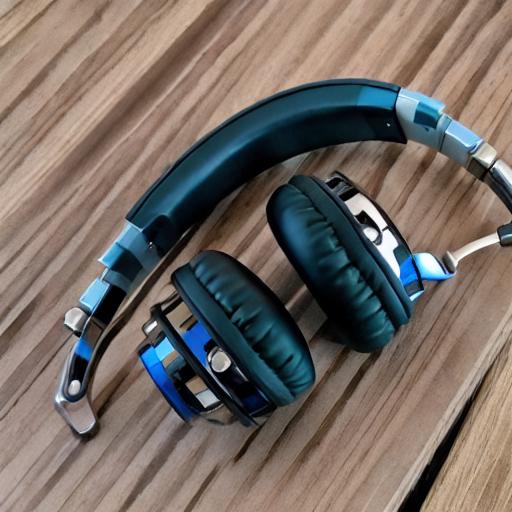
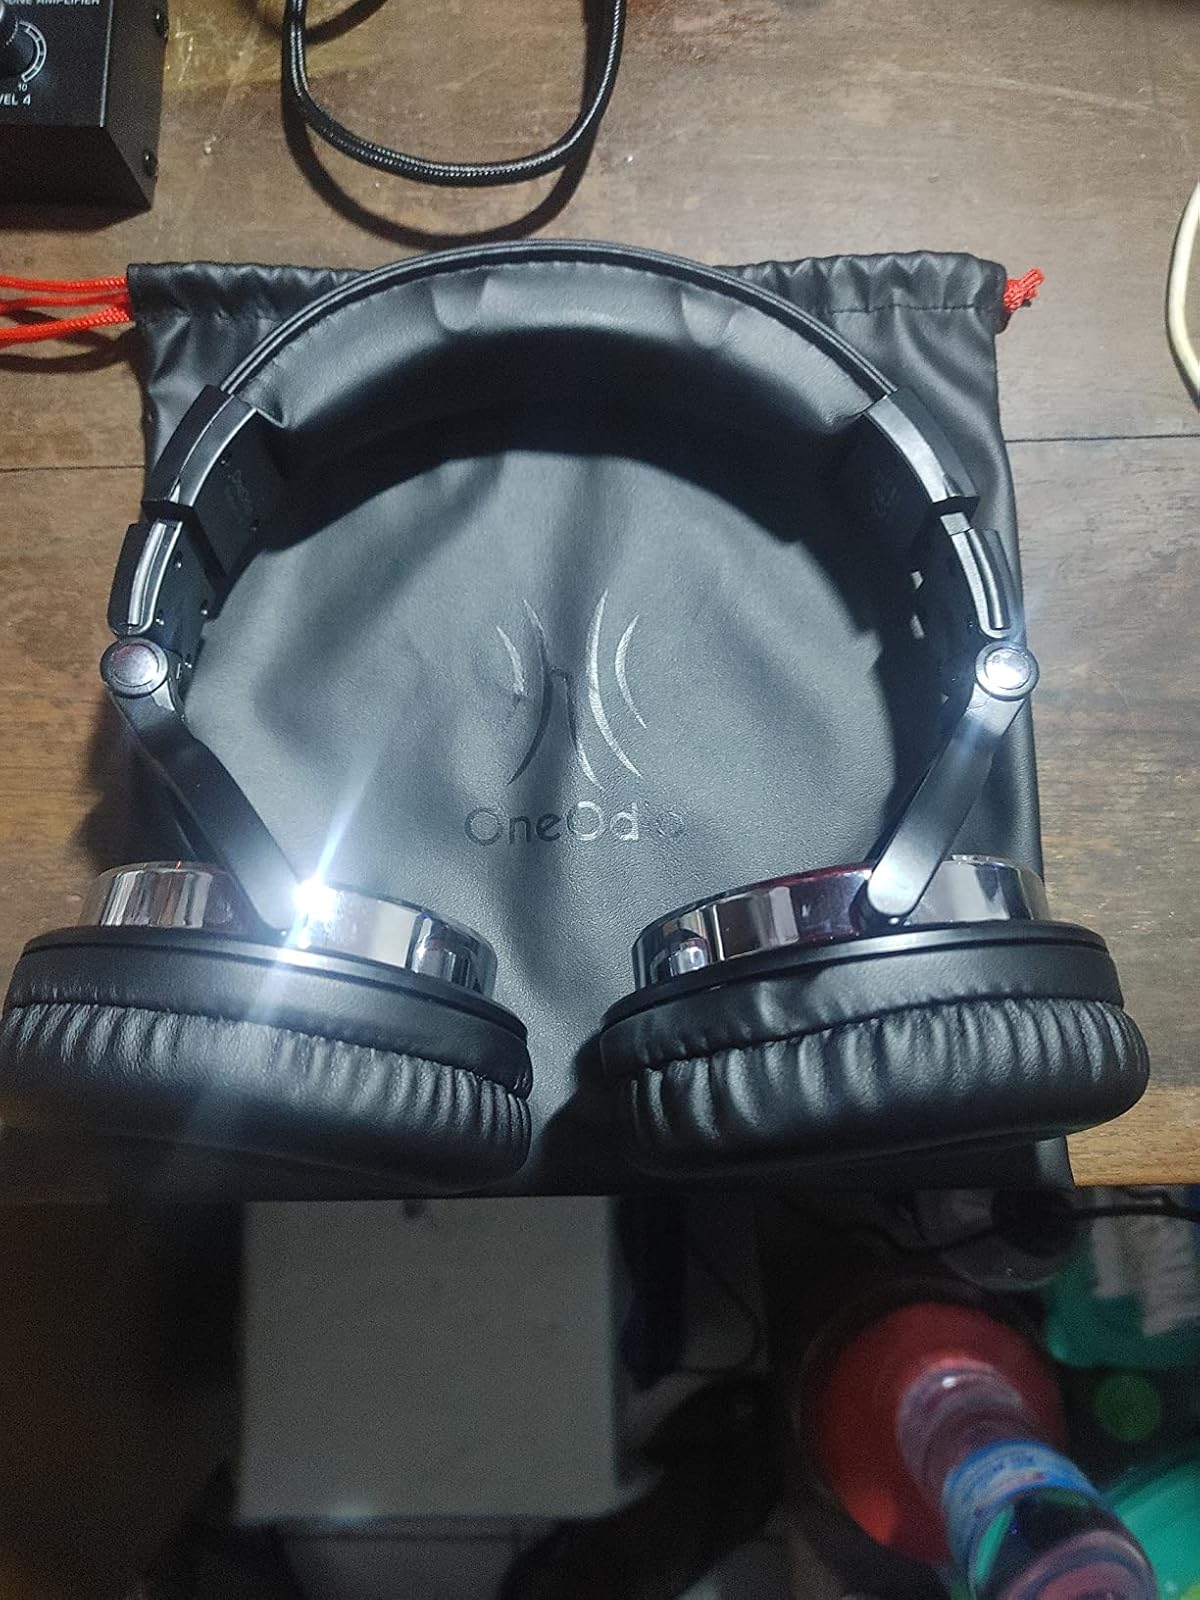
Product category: headphones
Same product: no